Merkava

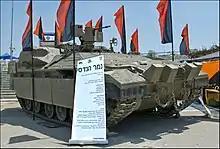
Namer CEV in Yad La-Shiryon 68th Independence Day exhibition

No tanks were damaged during Operation Protective Edge. The Merkava Mk 4M tanks, fitted with the Trophy Active Protection system, intercepted anti-tank missiles and RPGs on dozens of occasions during the ground operation. During the operation, the system intercepted anti-tank weapons, mostly Kornet, and some Metis-M and RPG-29, proving itself effective against man-portable anti-tank weapons. By identifying the source of fire, Trophy also allowed tanks to kill a Hamas anti-tank team on one occasion.